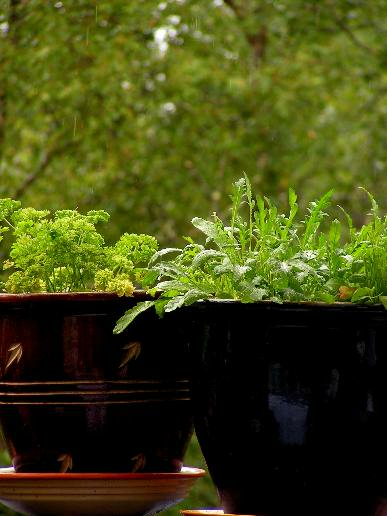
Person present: No